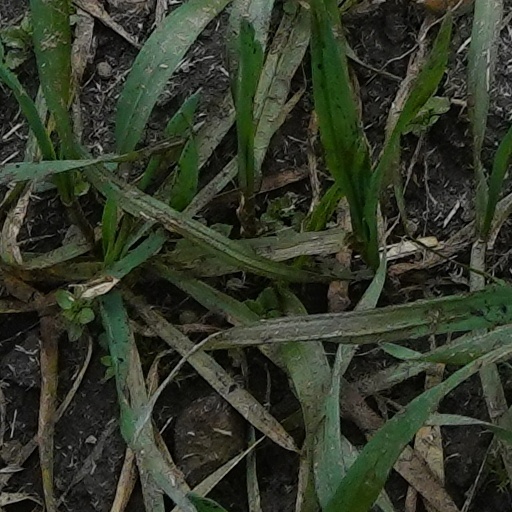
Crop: wheat